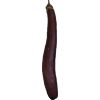
Label: eggplant_long